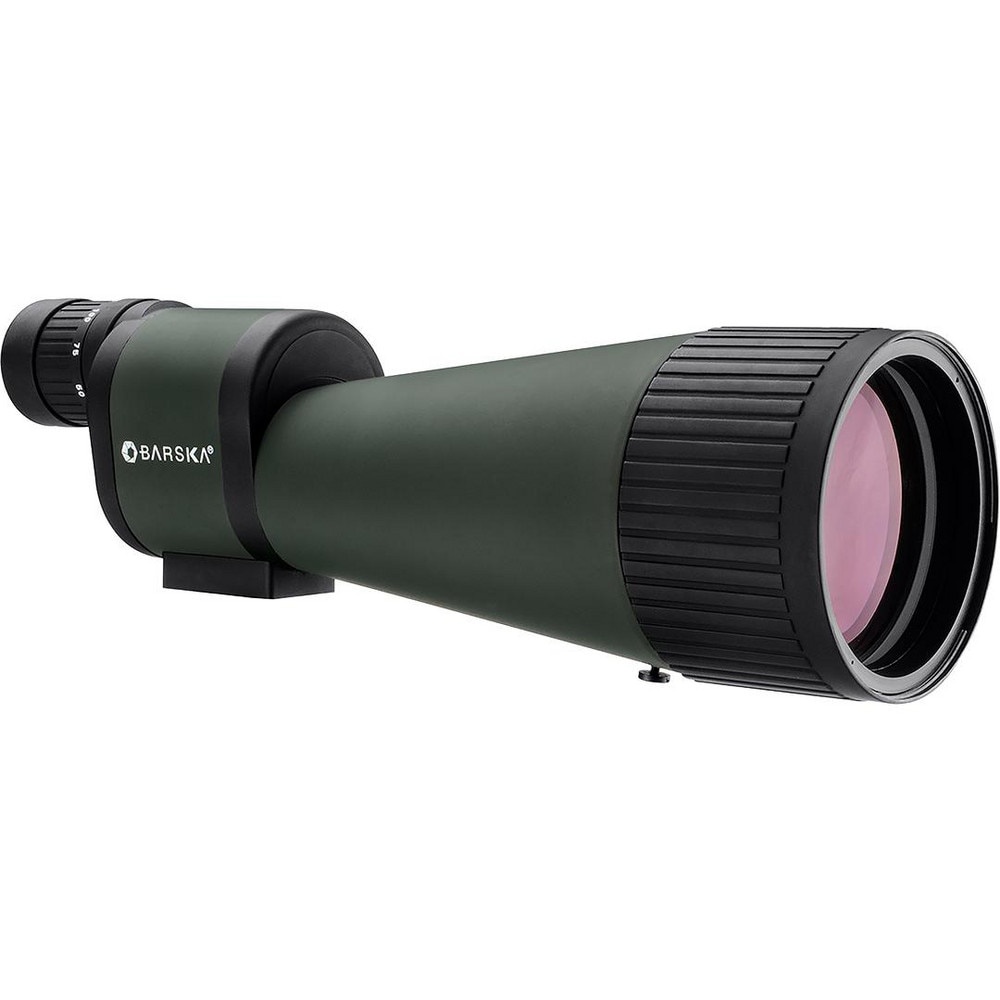
Brand: Micro World Corp / Part #: AD11182
Brand: Micro World Corp
Item #: 08471369 Brand: Micro World Corp Model #: AD11182 Product Specifications Spotting Scope Type Straight Prism Type BK-7 Field Of View 54.000 Waterproof Yes Anti-fog Yes Minimum Magnification 25x Maximum Magnification 125x Lens Diameter 88 mm Optical Lens Coating Fully Coated Tripod Mountable Yes Overall Length 13.20 Features Eye Relief 13.3mm@25x 7.6mm@125x; Optical Coating Fully Coated; Field of View 54/18@25 24/8@125x; Close Focus (ft/m) 18/6; Protective Rubber Coating; Objective Lens 88mm; Adjustable Objective Focusing System; Eyepiece System Straight; Magnification 25-125x; Prism type Porro; Exit Pupil 3.2mm@25x 0.64mm@125x Includes Tripod; Hard and Soft Carrying Case; Accu-Grip Handheld Tripod and Lens Cloth
Category: Cameras & Optics > Optics > Scopes > Spotting Scopes